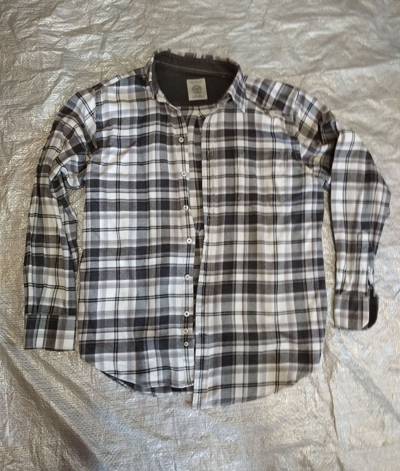
Waste category: clothes